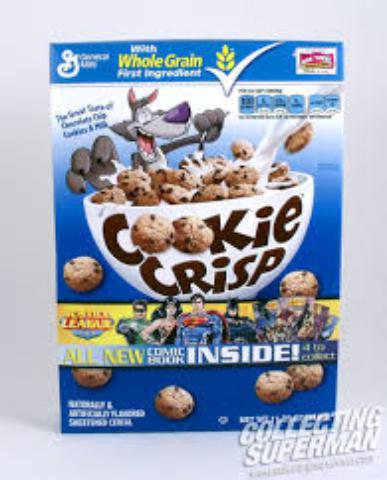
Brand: cookie crisp
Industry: Food